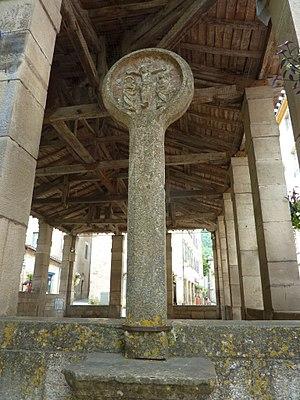
Croix du marché de Saint-Antonin-Noble-Val